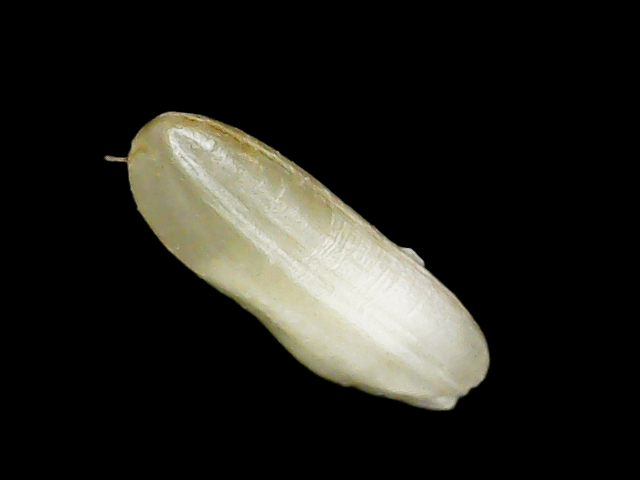
Rice variety: Binadhan24